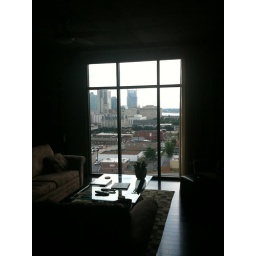
View from our sitting room floor to ceiling window. Beautiful condo in the perfect location.